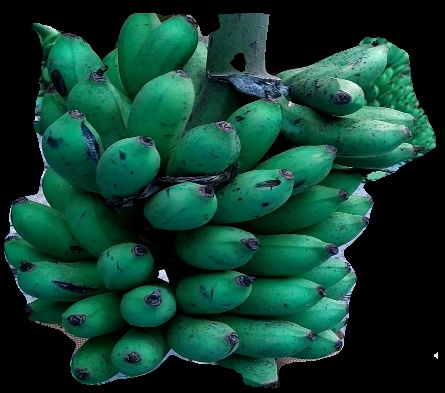
Variety: rasbale
Grade: grade3